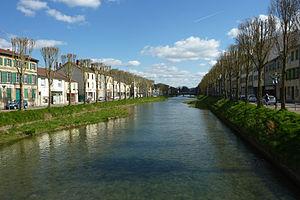
L'Ornain à Bar-le-Duc.
Bar-le-Duc est une commune française située dans le département de la Meuse, en région Grand Est. Elle se trouve dans la région historique et culturelle de Lorraine.